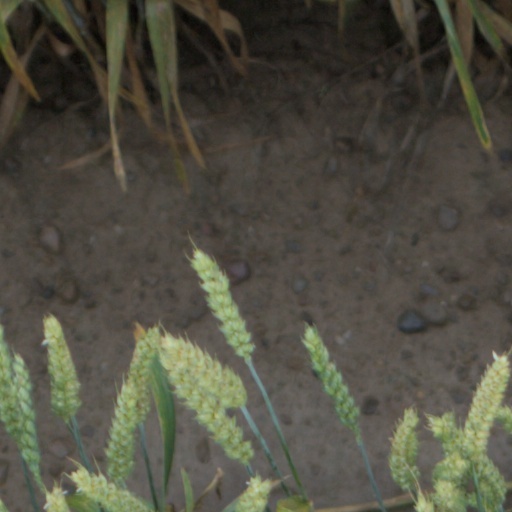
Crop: wheat